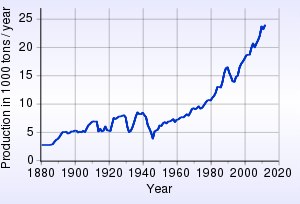
Sølv / Historie / Prisen på sølv
Verdensproduktionen af sølv de seneste 100 år. Klik for større billede.
Sølv er det 47. grundstof i det periodiske system og har det kemiske symbol Ag. Under normale tryk- og temperaturforhold fremtræder dette overgangsmetal som et skinnende blankt hvidt metal.